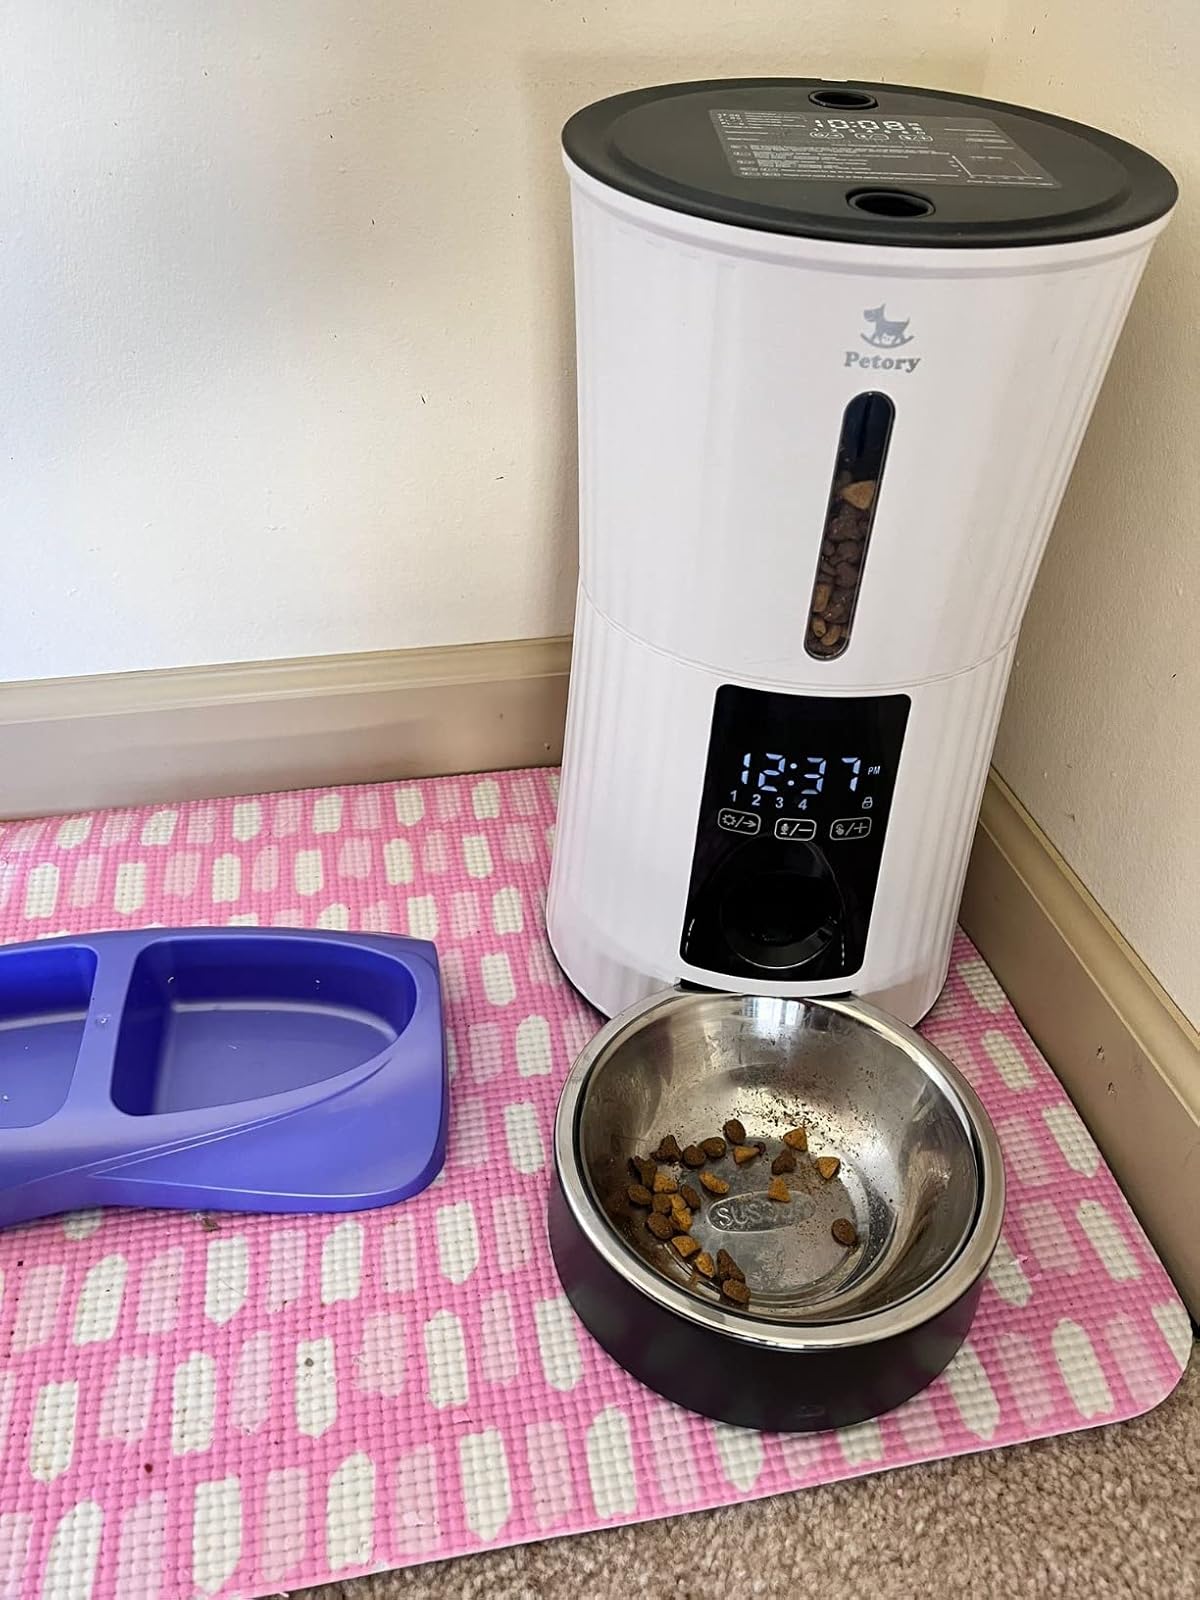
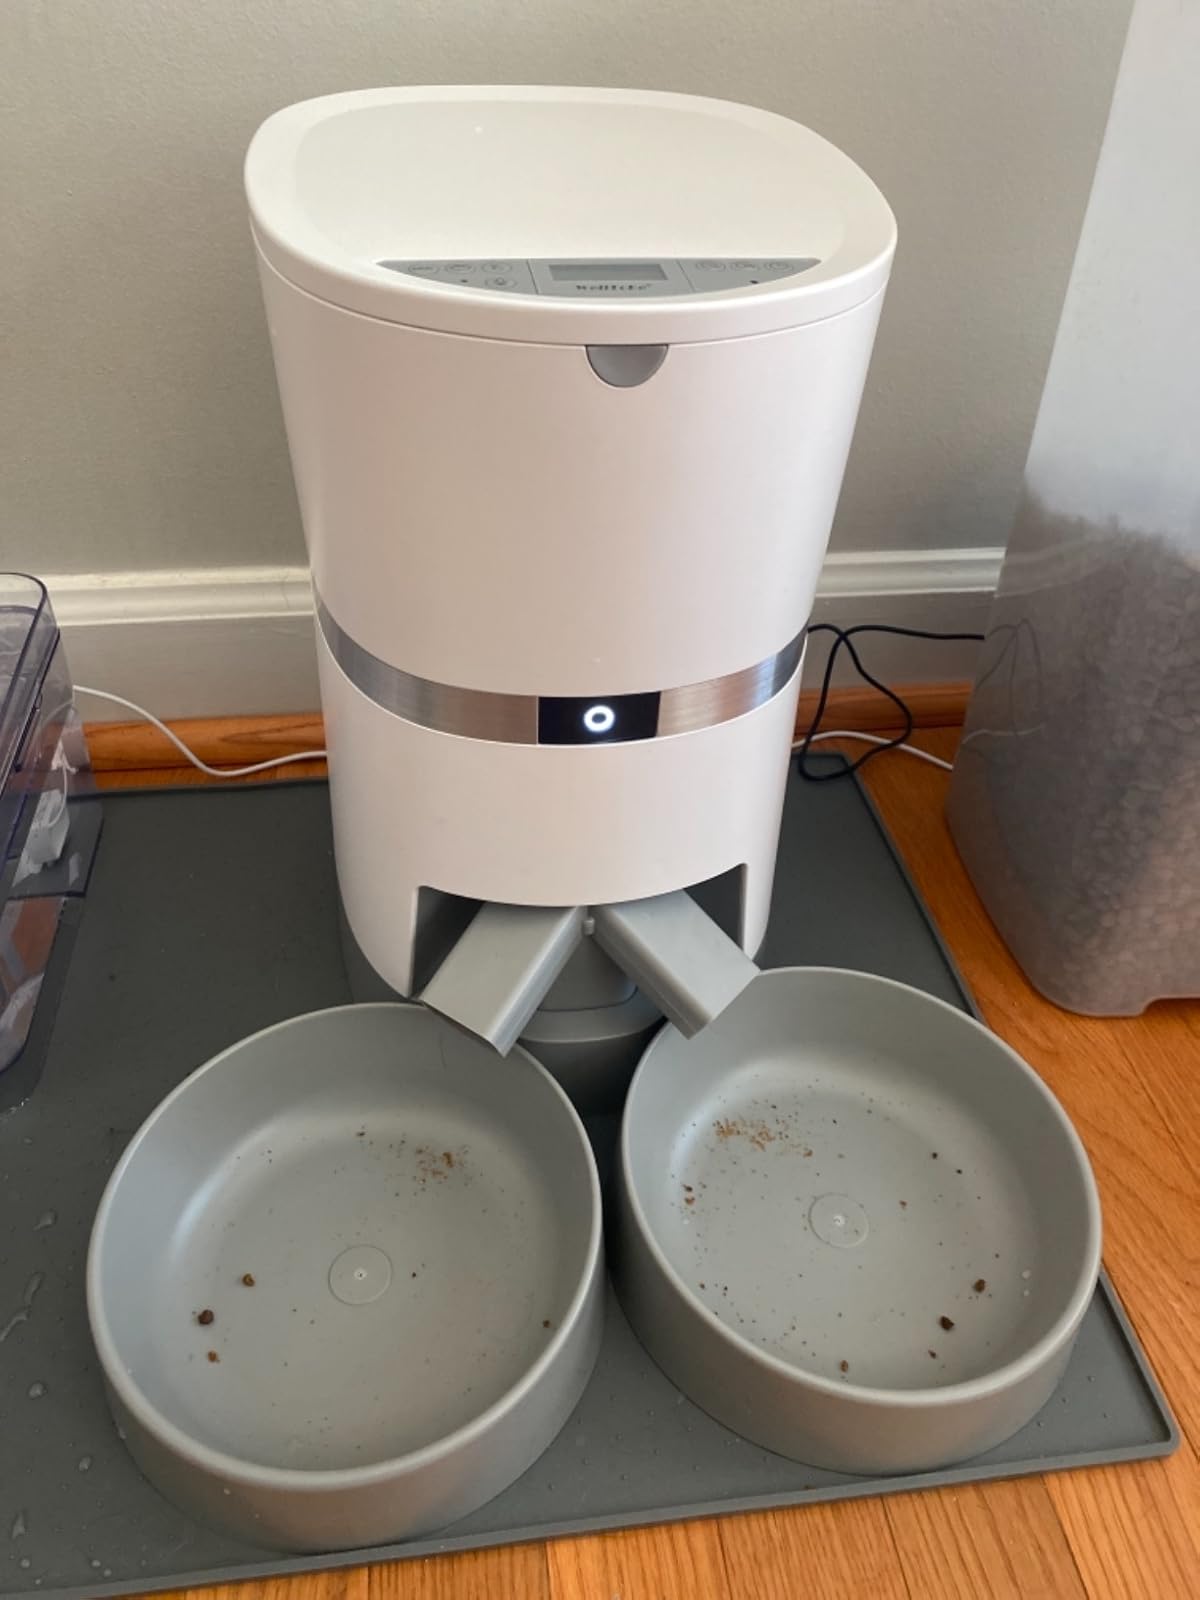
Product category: items_feeder
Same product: no